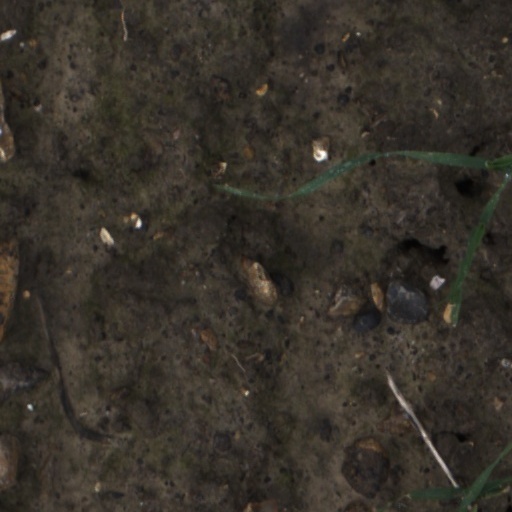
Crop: wheat